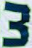
Number: 3